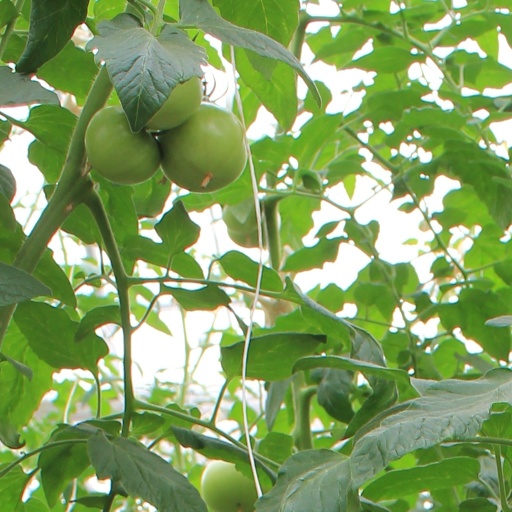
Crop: tomato